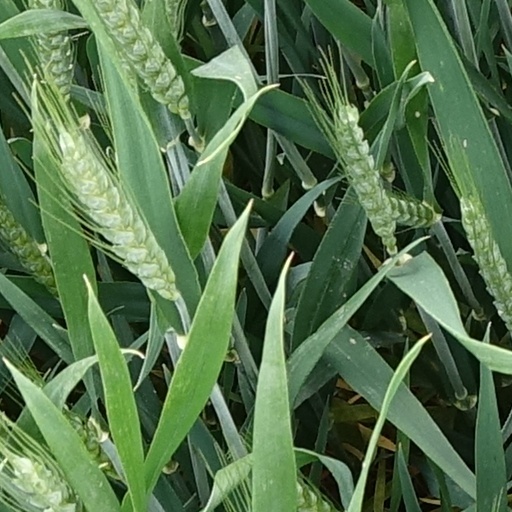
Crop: wheat